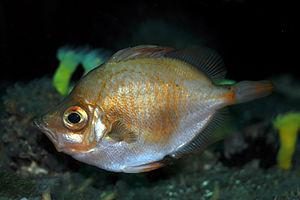
Les Perciformes, également appelé Percomorphes ou Acanthoptes, forment un ordre de poissons osseux comprenant environ 40 % de tous les poissons osseux, c'est l'ordre le plus important de vertébrés.
Les Zéiformes sont un ordre de poissons téléostéens dont les espèces les plus connues sont les Saint-pierre. Ce sont principalement des poissons abyssaux.